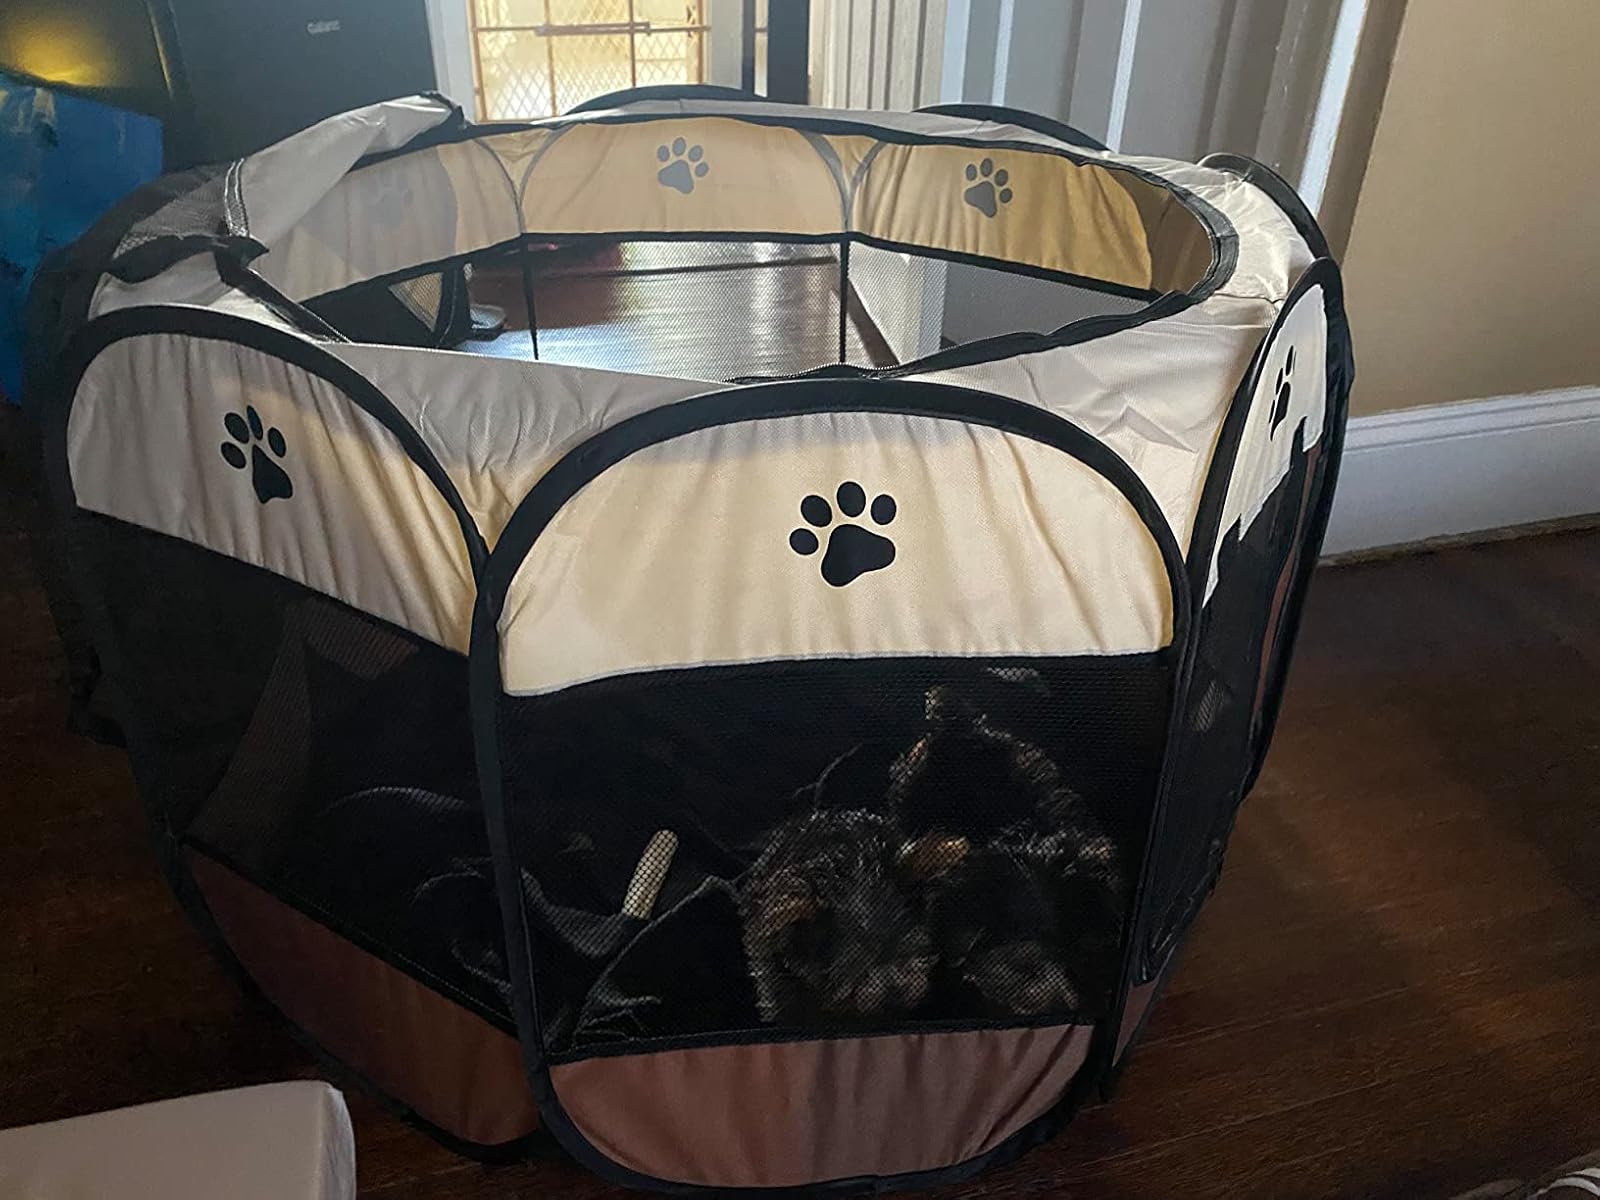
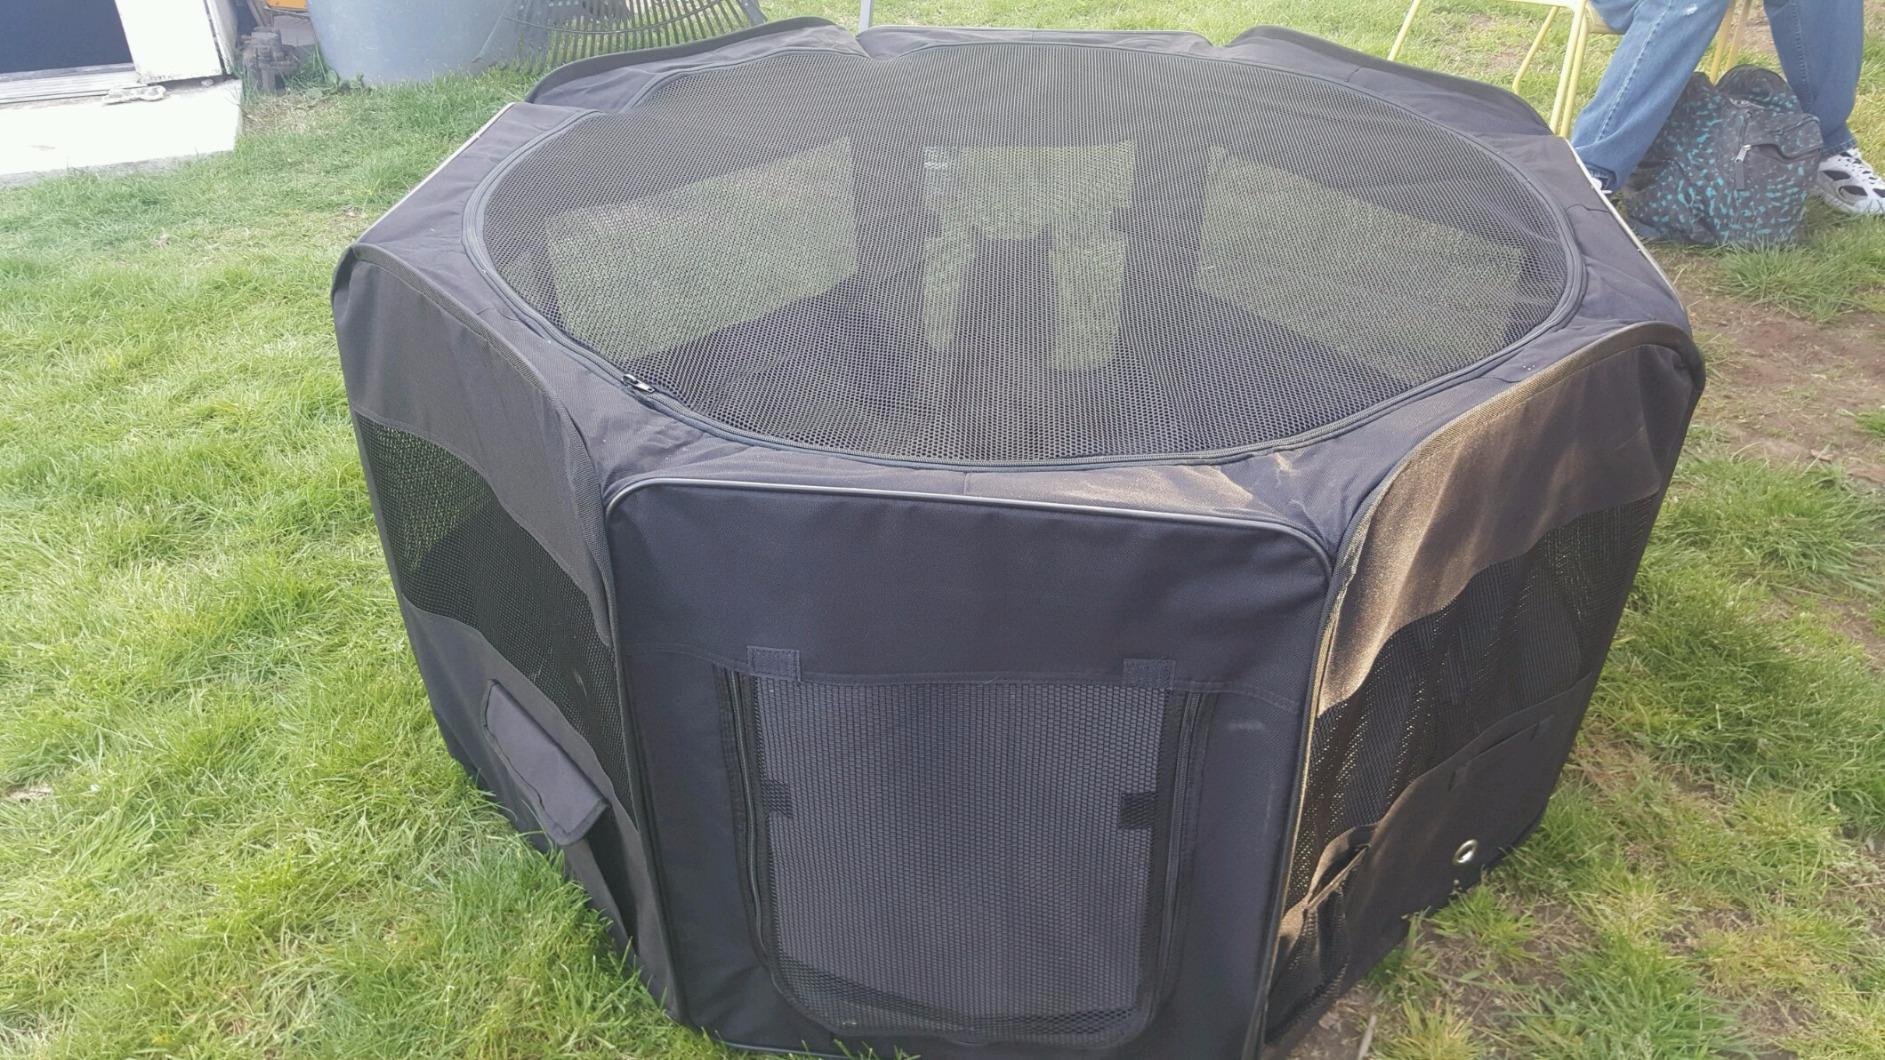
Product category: items_kennel
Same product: no